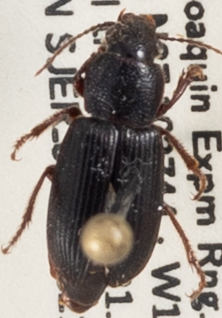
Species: Dicheirus piceus
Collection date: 2021-04-28 04:00:00
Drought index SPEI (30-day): -1.85
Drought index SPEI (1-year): -1.69
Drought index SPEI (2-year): -1.69